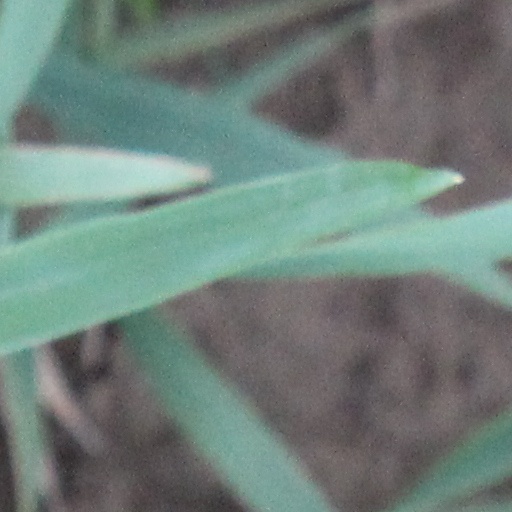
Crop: wheat